C15orf54

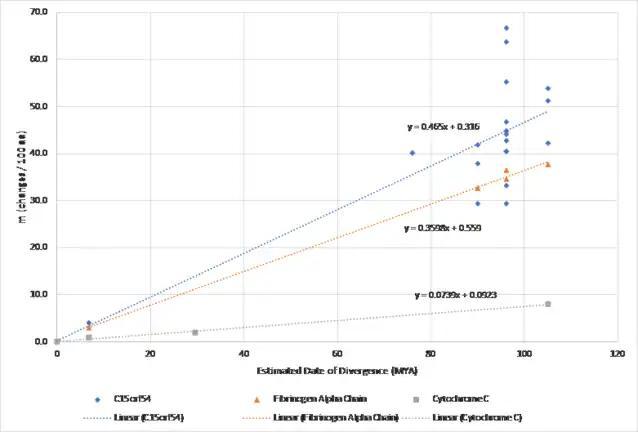

Orthologs were primarily found in primates, although many different mammals also exhibited sizeable sequence similarity to the human C15orf54 sequence. Below is a table of selected orthologs sorted by date of divergence for the C15orf54 gene, including closely and distantly related orthologs. C15orf54 was shown to evolve relatively quickly and evenly over time with a faster rate than both Cytochrome C and Fibrinogen Alpha.